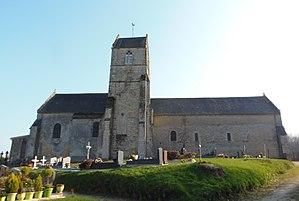
Trungy (Normandie, France). L'église Saint-Vigor
Trungy est une commune française, située dans le département du Calvados en région Normandie, peuplée de 215 habitants.